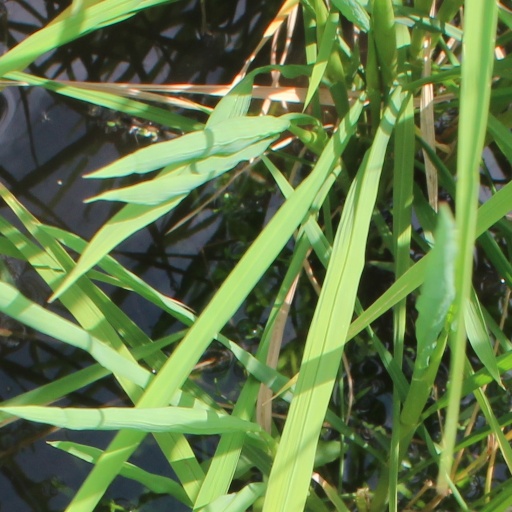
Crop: rice